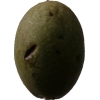
Label: nut